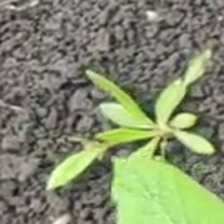
Weed species: Moti_dudhi(Euphorbia_geneculata_L)